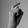
ASL letter: X